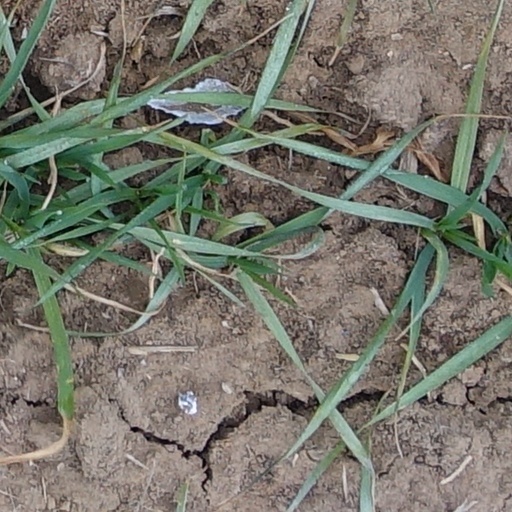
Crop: wheat